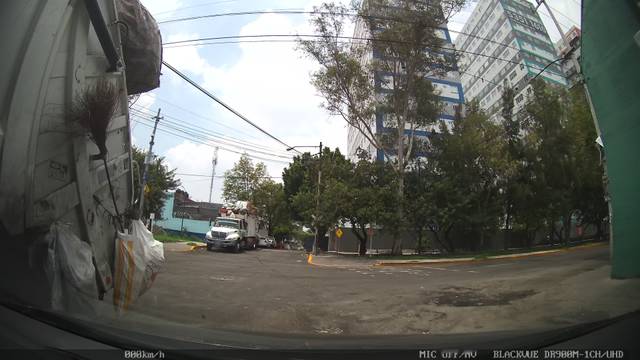
Region: Mexico
Coordinates: 19.468, -99.155